Andraž Struna

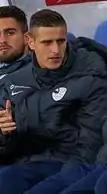

Andraž Struna (born 23 April 1989) is a Slovenian footballer who plays as a full-back. He is the brother of fellow Slovenian footballer Aljaž Struna.